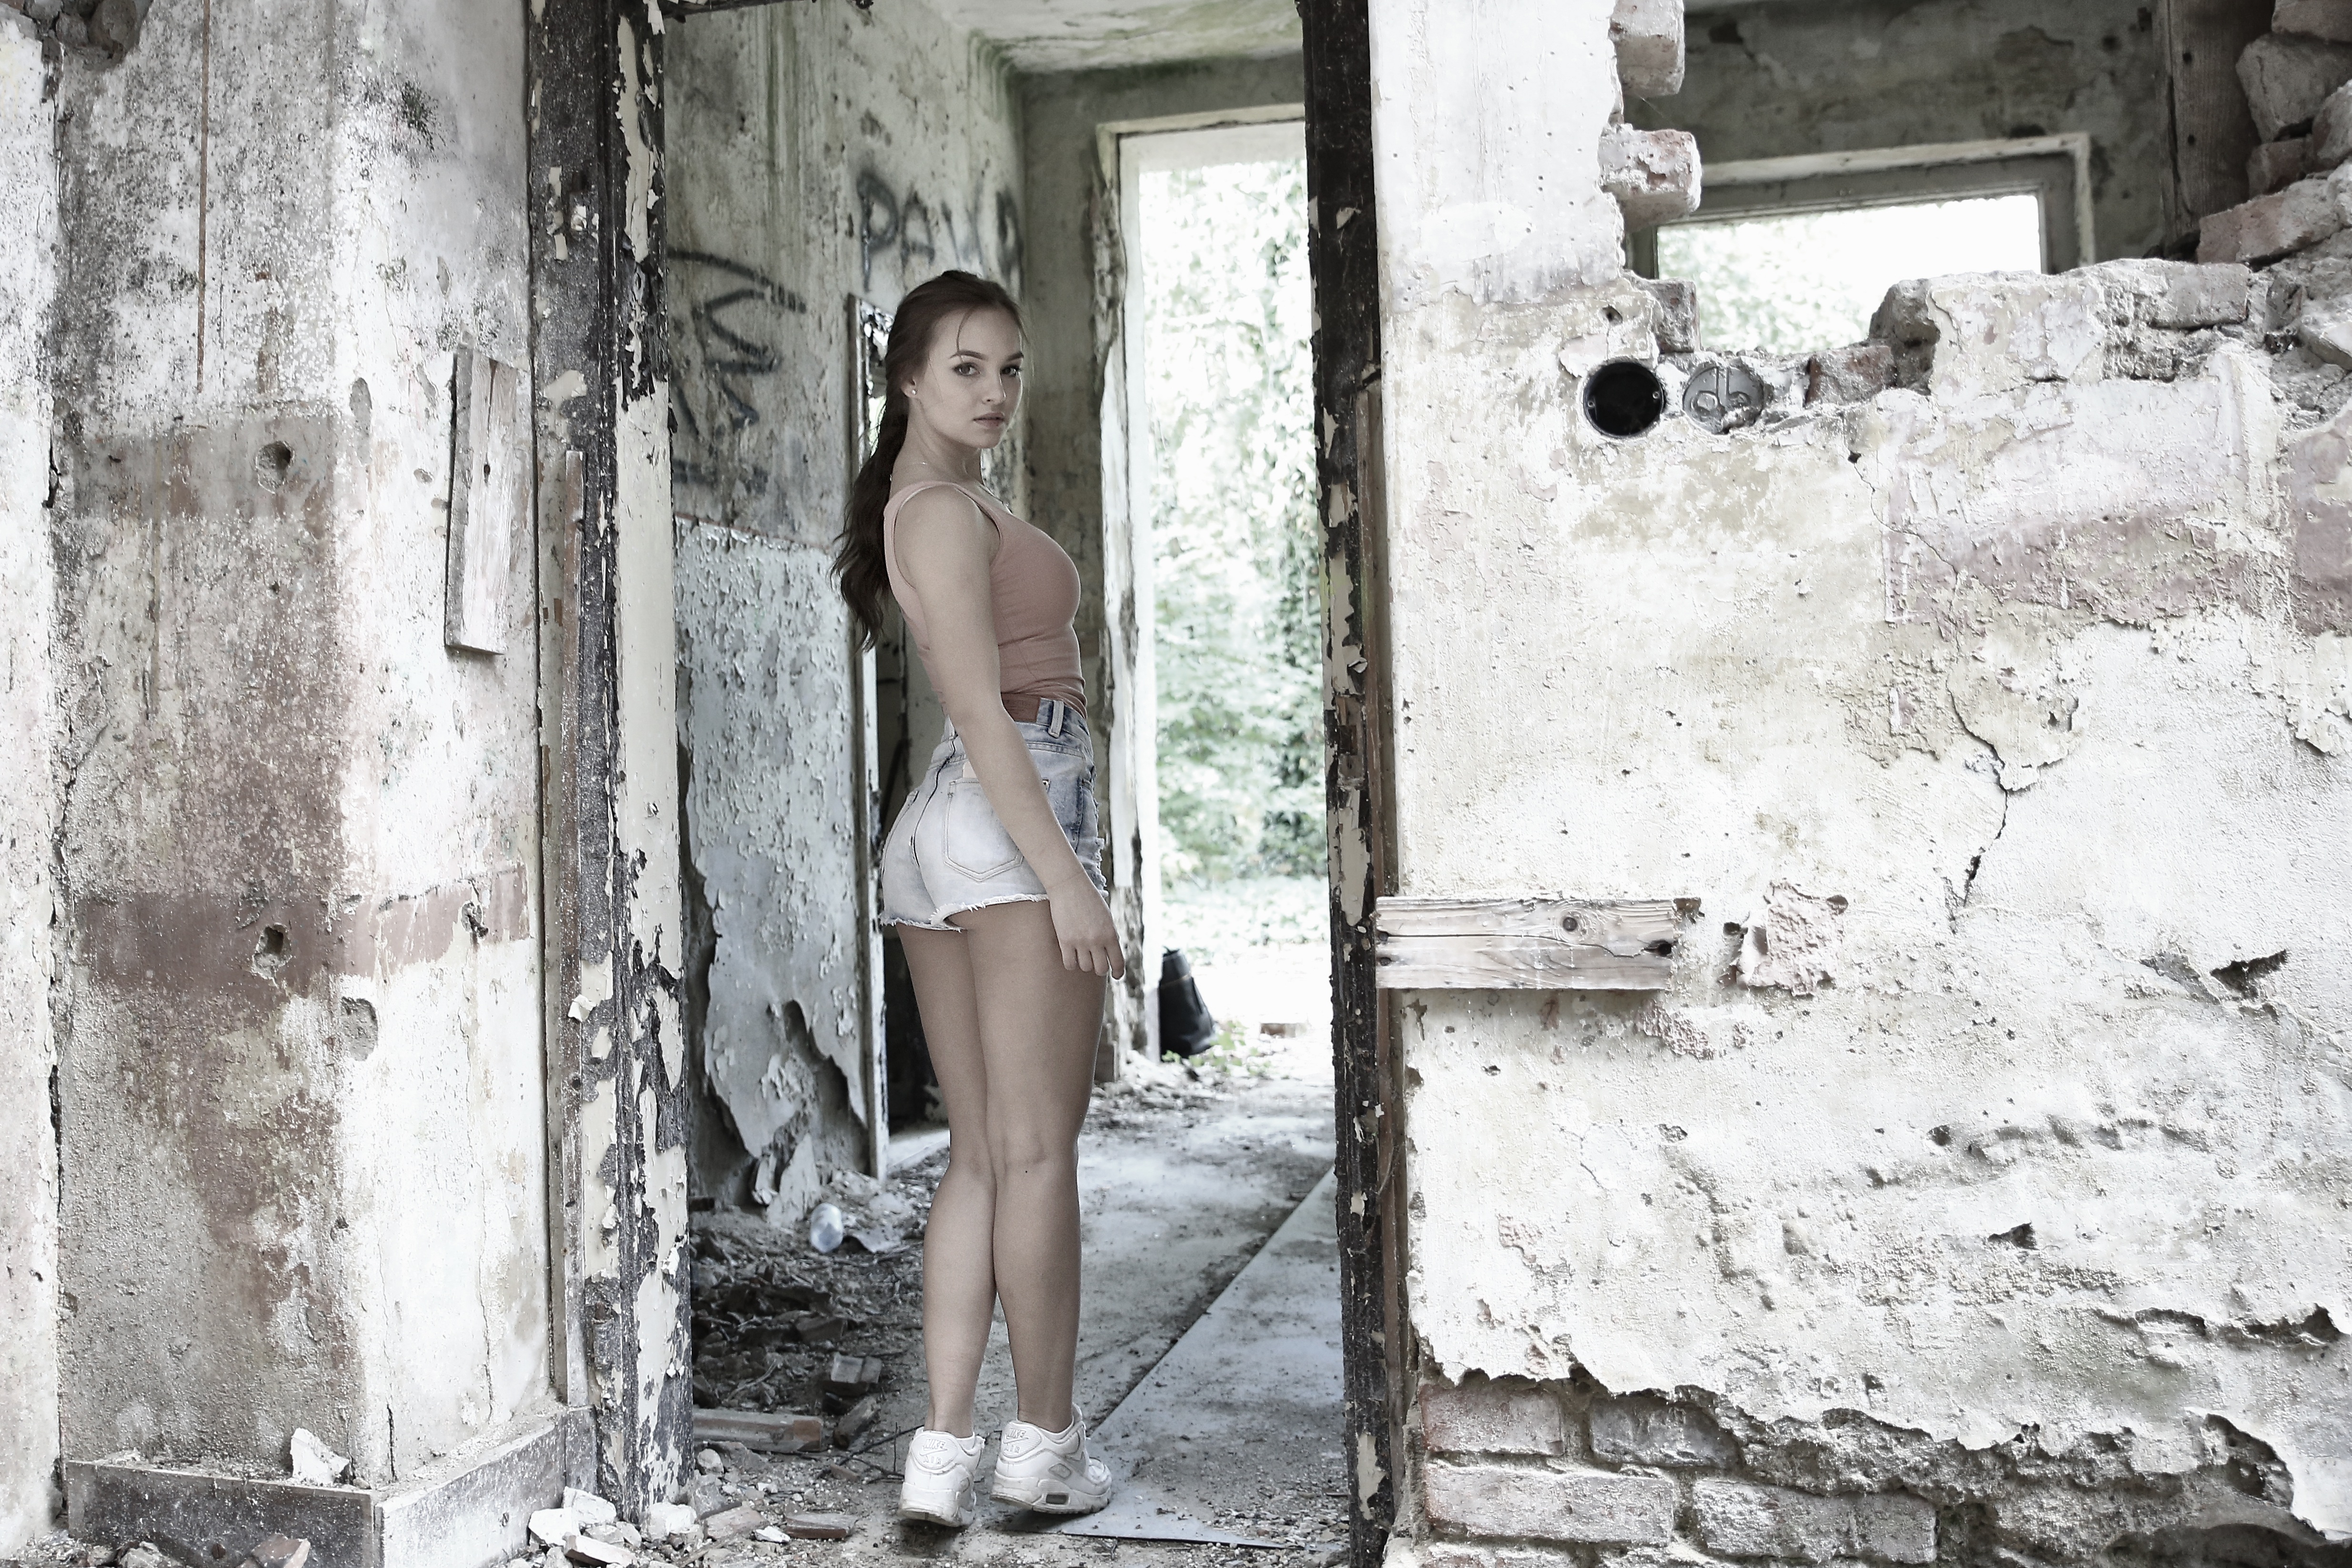
black and white, girl, woman, white, photography, model, spring, fashion, clothing, old building, bride, dress, photograph, snapshot, beauty, image, photo shoot, monochrome photography